Bart Cassiman

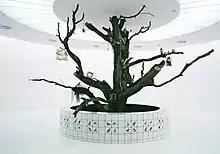

From 1989 until 2000 he was responsible for the BACOB bank collection of contemporary art. The collection contained at the end about 180 works of around 40 different international artists, a.o. Stan Douglas, Franz West, Herbert Brandl, Lili Dujourie, Cristina Iglesias, Thomas Schütte, Harald Klingelhöller, Allan McCollum, Narcisse Tordoir, Helmut Dorner, Luc Tuymans, Jan Fabre, Bazilebustamante, Jean-Marc Bustamante, Thierry De Cordier, James Welling, Juan Muñoz, Jan Vercruysse, Mitja Tušek, Gert Verhoeven, Stephen Wilks, Dianne Hagen, Jan Van Imschoot, Robert Suermondt, Carla Klein, Niek Kemps, Alicia Framis, Isa Genzken, Ebru Özseçen, Gregor Schneider, Valerie Mannaerts, Bjarne Melgaard, Mike Kelley, Carlos Amorales, Miroslav Balka.